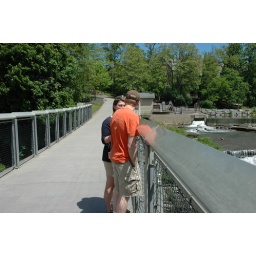
Carol and Chris looking at Beebe Lake from a foot bridge near the lake and just above the falls.